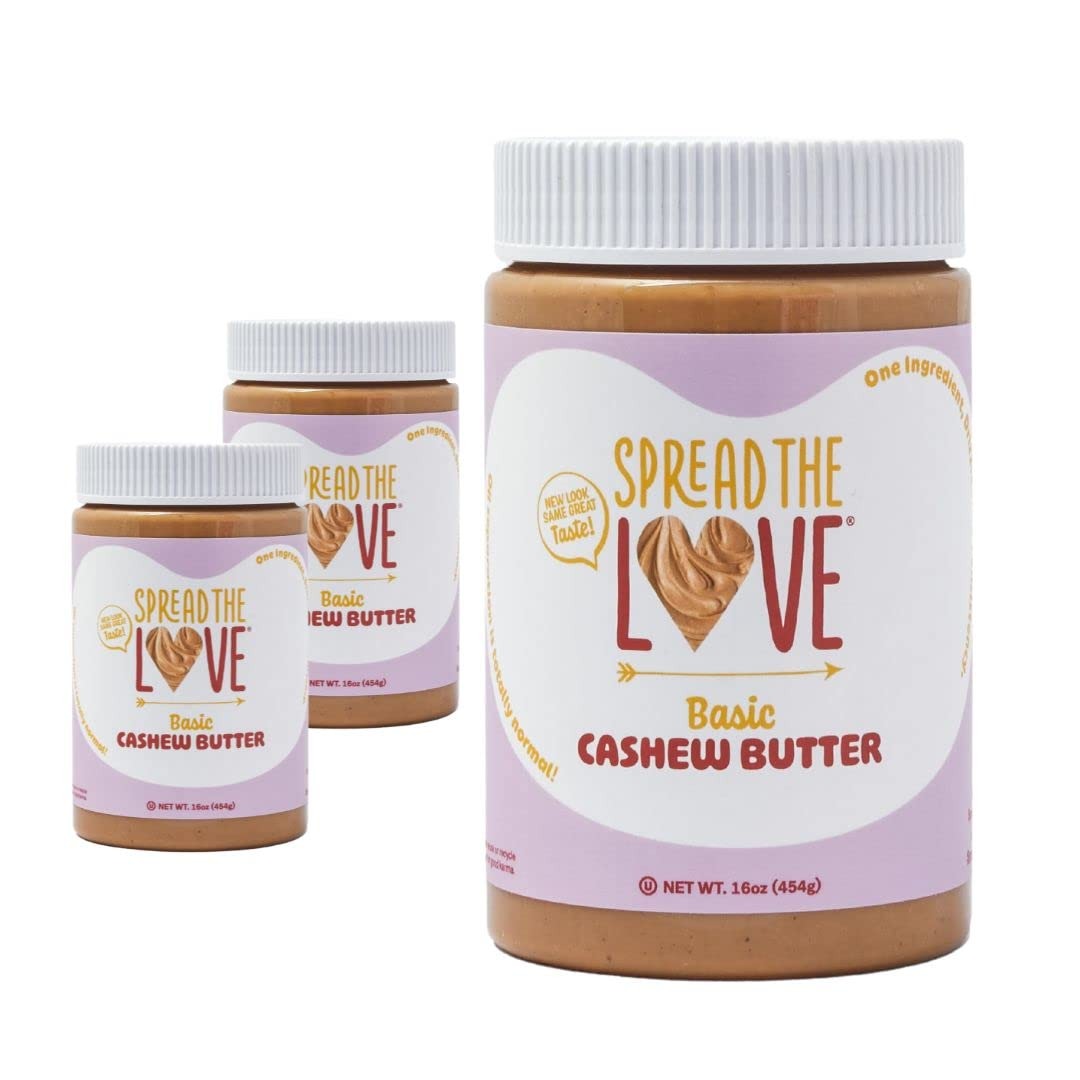
Item Name: Spread The Love Basic Cashew Butter - All-Natural, Vegan, Gluten-Free, No Added Sugar, No Added Salt, Healthy Snack, Keto, No GMOs - 16 oz. (3-Pack)
Bullet Point 1: One Ingredient | Our Basic Cashew Butter is made with one simple ingredient, premium cashews. Our butter offers a rich, creamy texture and exceptional flavor with every spoonful.
Bullet Point 2: No Palm Oil: Our cashew butter is made without palm oil, ensuring a pure and natural taste that aligns with your health-conscious lifestyle.
Bullet Point 3: Certified Kosher and Vegan: Certified kosher and vegan, making it suitable for a variety of dietary needs and preferences.
Bullet Point 4: Supports Appetite Regulation: Packed with healthy fats, protein, and magnesium, our cashew butter aids in appetite regulation and metabolism, contributing to a balanced diet and overall well-being.
Bullet Point 5: Gluten-Free: Free from gluten, making it an excellent choice for those with gluten sensitivities or following a gluten-free diet.
Bullet Point 6: No Added Sugar or Salt: Enjoy the natural sweetness of cashews without any added sugars or salts, perfect for those seeking clean, simple nutrition.
Bullet Point 7: Budget-Friendly Multi-Pack: Save more with our convenient 3-pack, designed for budget-conscious customers who love buying in bulk to reduce costs.
Bullet Point 8: Versatile Use: Perfect for spreading on toast, blending into smoothies, using in baking recipes, or enjoying straight from the jar for a nutritious snack.
Bullet Point 9: Small Batch Production: Made in California in small batches to ensure premium quality and freshness, delivering the best taste in every jar.
Bullet Point 10: Certified Minority, Female-Owned Business: Proudly produced by a certified minority-owned, certified female-owned, and certified small business based in California, supporting diversity and inclusivity in the marketplace.
Product Description: Experience the ultimate in taste and nutrition with Spread The Love BASIC Cashew Butter, now available in a convenient 3-pack. Each jar is crafted with only one ingredient – premium cashews – to ensure a pure and natural flavor.
Value: 48.0
Unit: Ounce

Price: 30.58